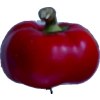
Label: red_pepper